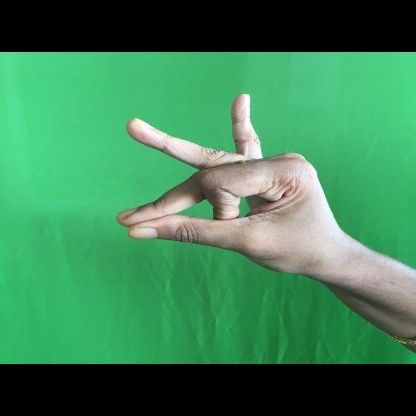
Mudra: Bramaram